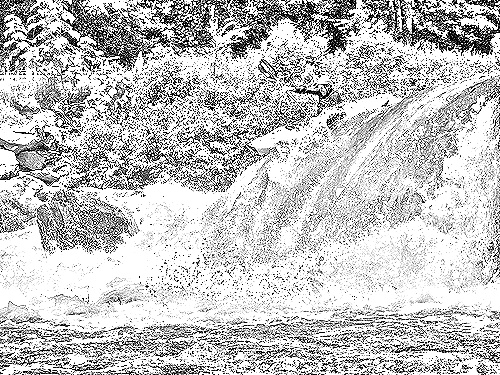
Portrait style: Sketch Portrait